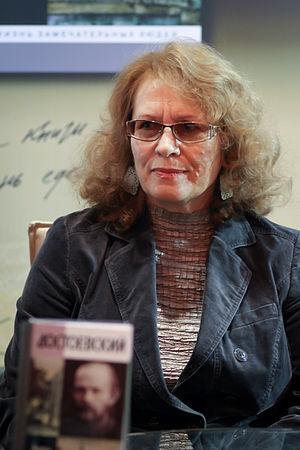
Lioudmila Ivanovna Saraskina, née le 12 février 1947 à Liepāja, est une philologue russe, spécialisée en critique littéraire. Spécialiste de l'œuvre de Fiodor Dostoïevski, de celle d'Alexandre Soljenitsyne, et de la littérature russe des XIXᵉ siècle au XXIᵉ siècle.